Ondenc

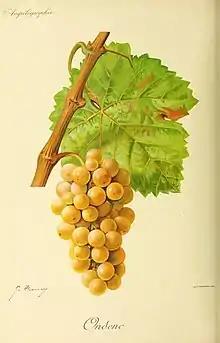

Ondenc is a white French wine grape found predominantly in the Gaillac region of southwest France. In the 19th century, it was a popular planting in Bordeaux but fell out of favor following the phylloxera epidemic due to poor yields and sensitivity to grape disease, though is still one of the seven white varieties permitted in Bordeaux. Prior to falling out of favor, vine cuttings were brought from Bordeaux to Australia where the grapes became known under the synonyms of Irvine's White in Victoria and Sercial in South Australia. The Australian grapes weren't identified as Ondenc till 1976 when French ampelographer Paul Truel identified the vine while visiting Australia. Today, the grape is nearly extinct in Australia except for a small amount of plantings in Victoria used in sparkling wine production.